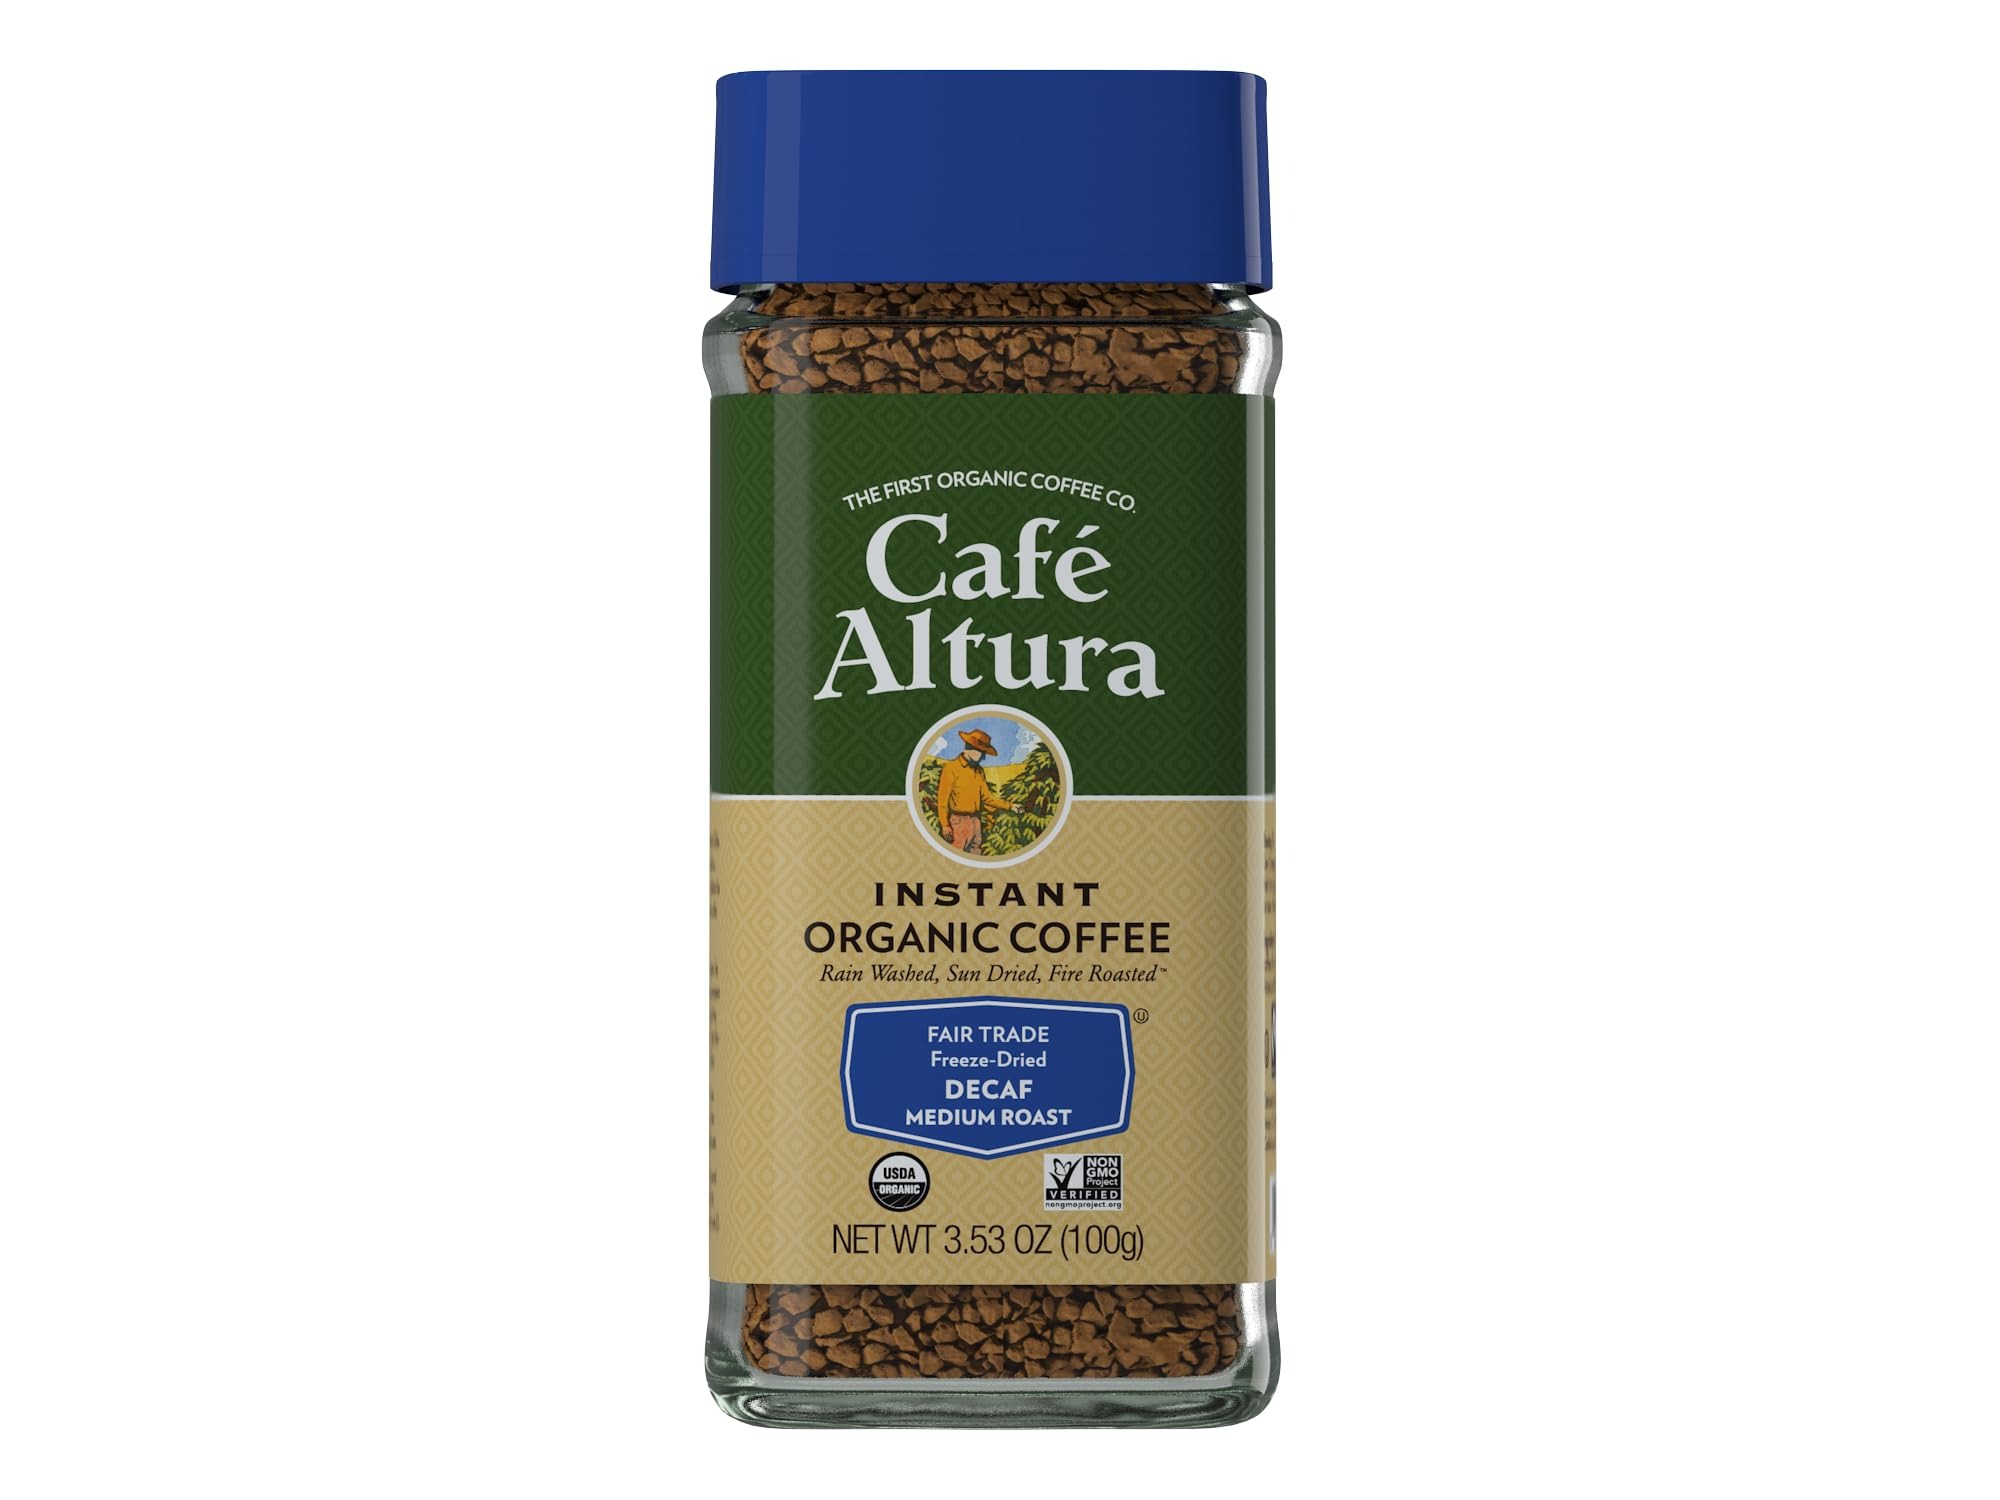
Item Name: Cafe Altura Organic Fair Trade Decaf Instant Coffee, 3.53 oz
Value: 3.53
Unit: Ounce

Price: 12.13